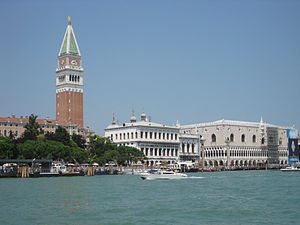
Dogepaladset / Billedgalleri
Kvarteret omkring Marcuspladsen med Campanilen, Dogepaladset etc. set fra en vaporetto på Canal Grande i Venedig. 28. juni 2010.
Dogepaladset er et palads ved bredden af Canal Grande i Venedig i Italien. Bygningen tjente som regeringsbygning og domhus og var samtidig residens for Dogen, bystatens hersker.